The Guard (2011 film)

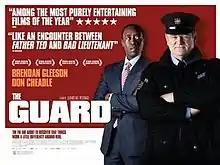
Theatrical release poster

The Guard is a 2011 buddy cop comedy film written and directed by John Michael McDonagh, starring Brendan Gleeson, Don Cheadle, Mark Strong and Liam Cunningham.